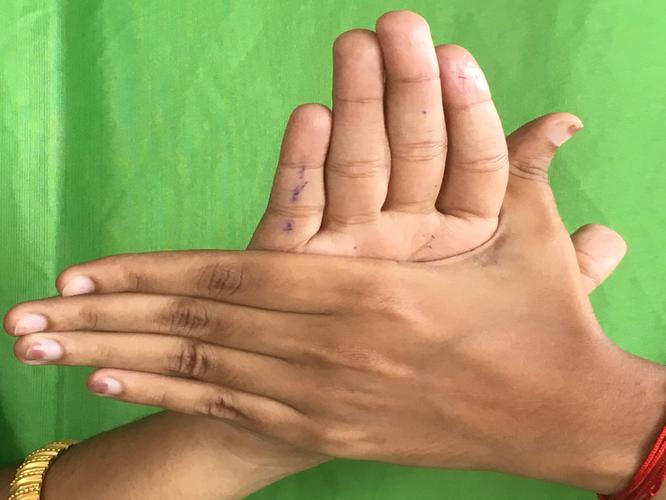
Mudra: Chakra
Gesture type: double_hand